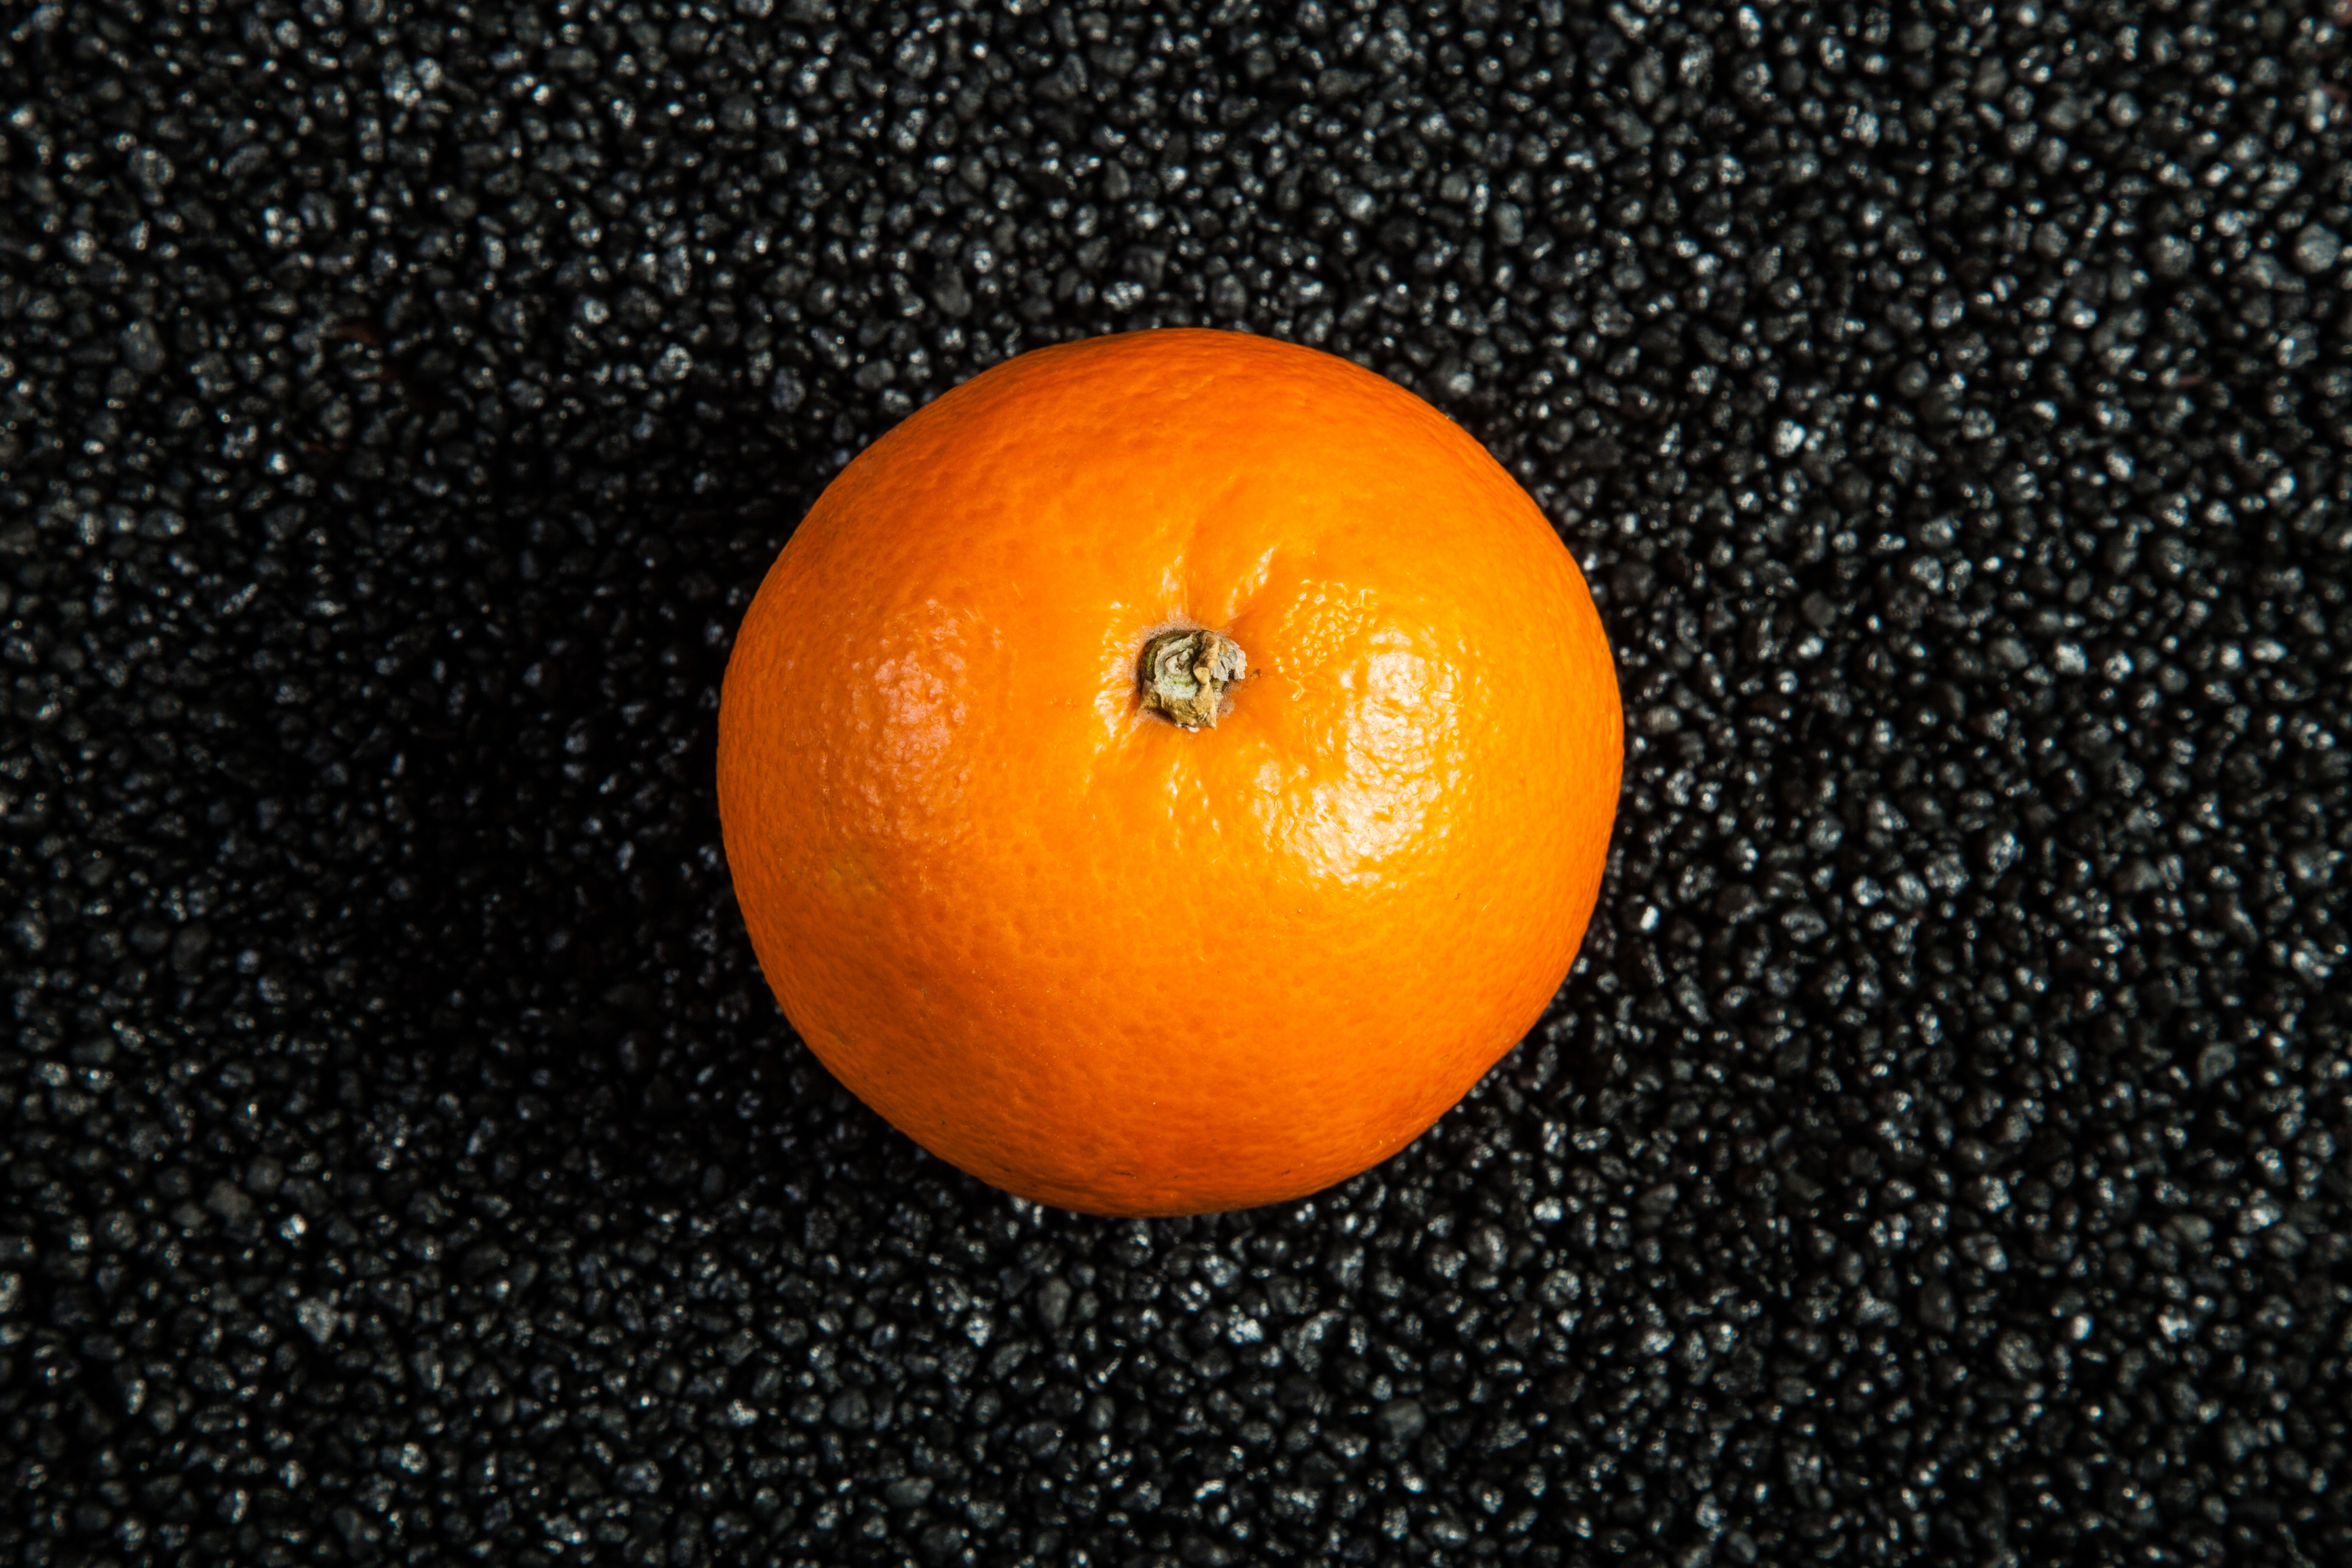
plant, sun, fruit, sweet, flower, orange, food, produce, tropical, fresh, yellow, juicy, healthy, close up, vitamin, citrus, macro photography, flowering plant, astronomical object, land plant